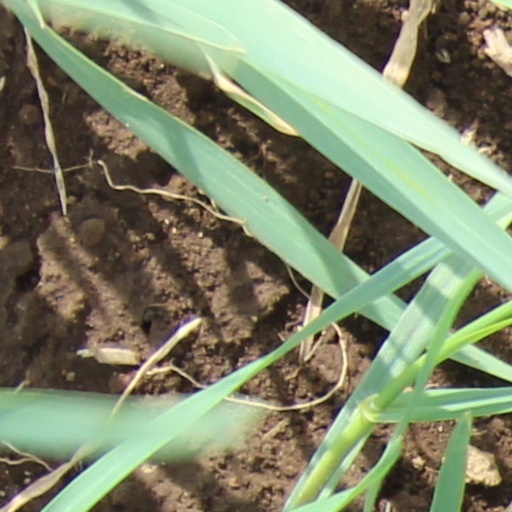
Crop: wheat